Economic history of Japan

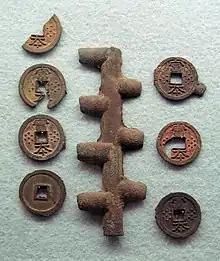
Copper "'Fuhonsen" (富本銭) coinage from the 7th century, Asuka period

The Yamato polity evolved greatly during the Asuka period, which was concentrated in the Asuka region and exercised power over clans in Kyūshū and Honshū, bestowing titles, some hereditary, on clan chieftains. The Yamato name became synonymous with all of Japan as the Yamato rulers suppressed other clans and acquired agricultural lands. Based on Chinese models (including the adoption of the Chinese written language), they developed a system of trade roads and a central administration. By the mid-seventh century, the agricultural lands had grown to a substantial public domain, subject to central policy. The basic administrative unit of the system was the county, and society was organized into occupation groups. Most people were farmers; others were fishers, weavers, potters, artisans, armorers, and ritual specialists.